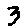
Label: 3